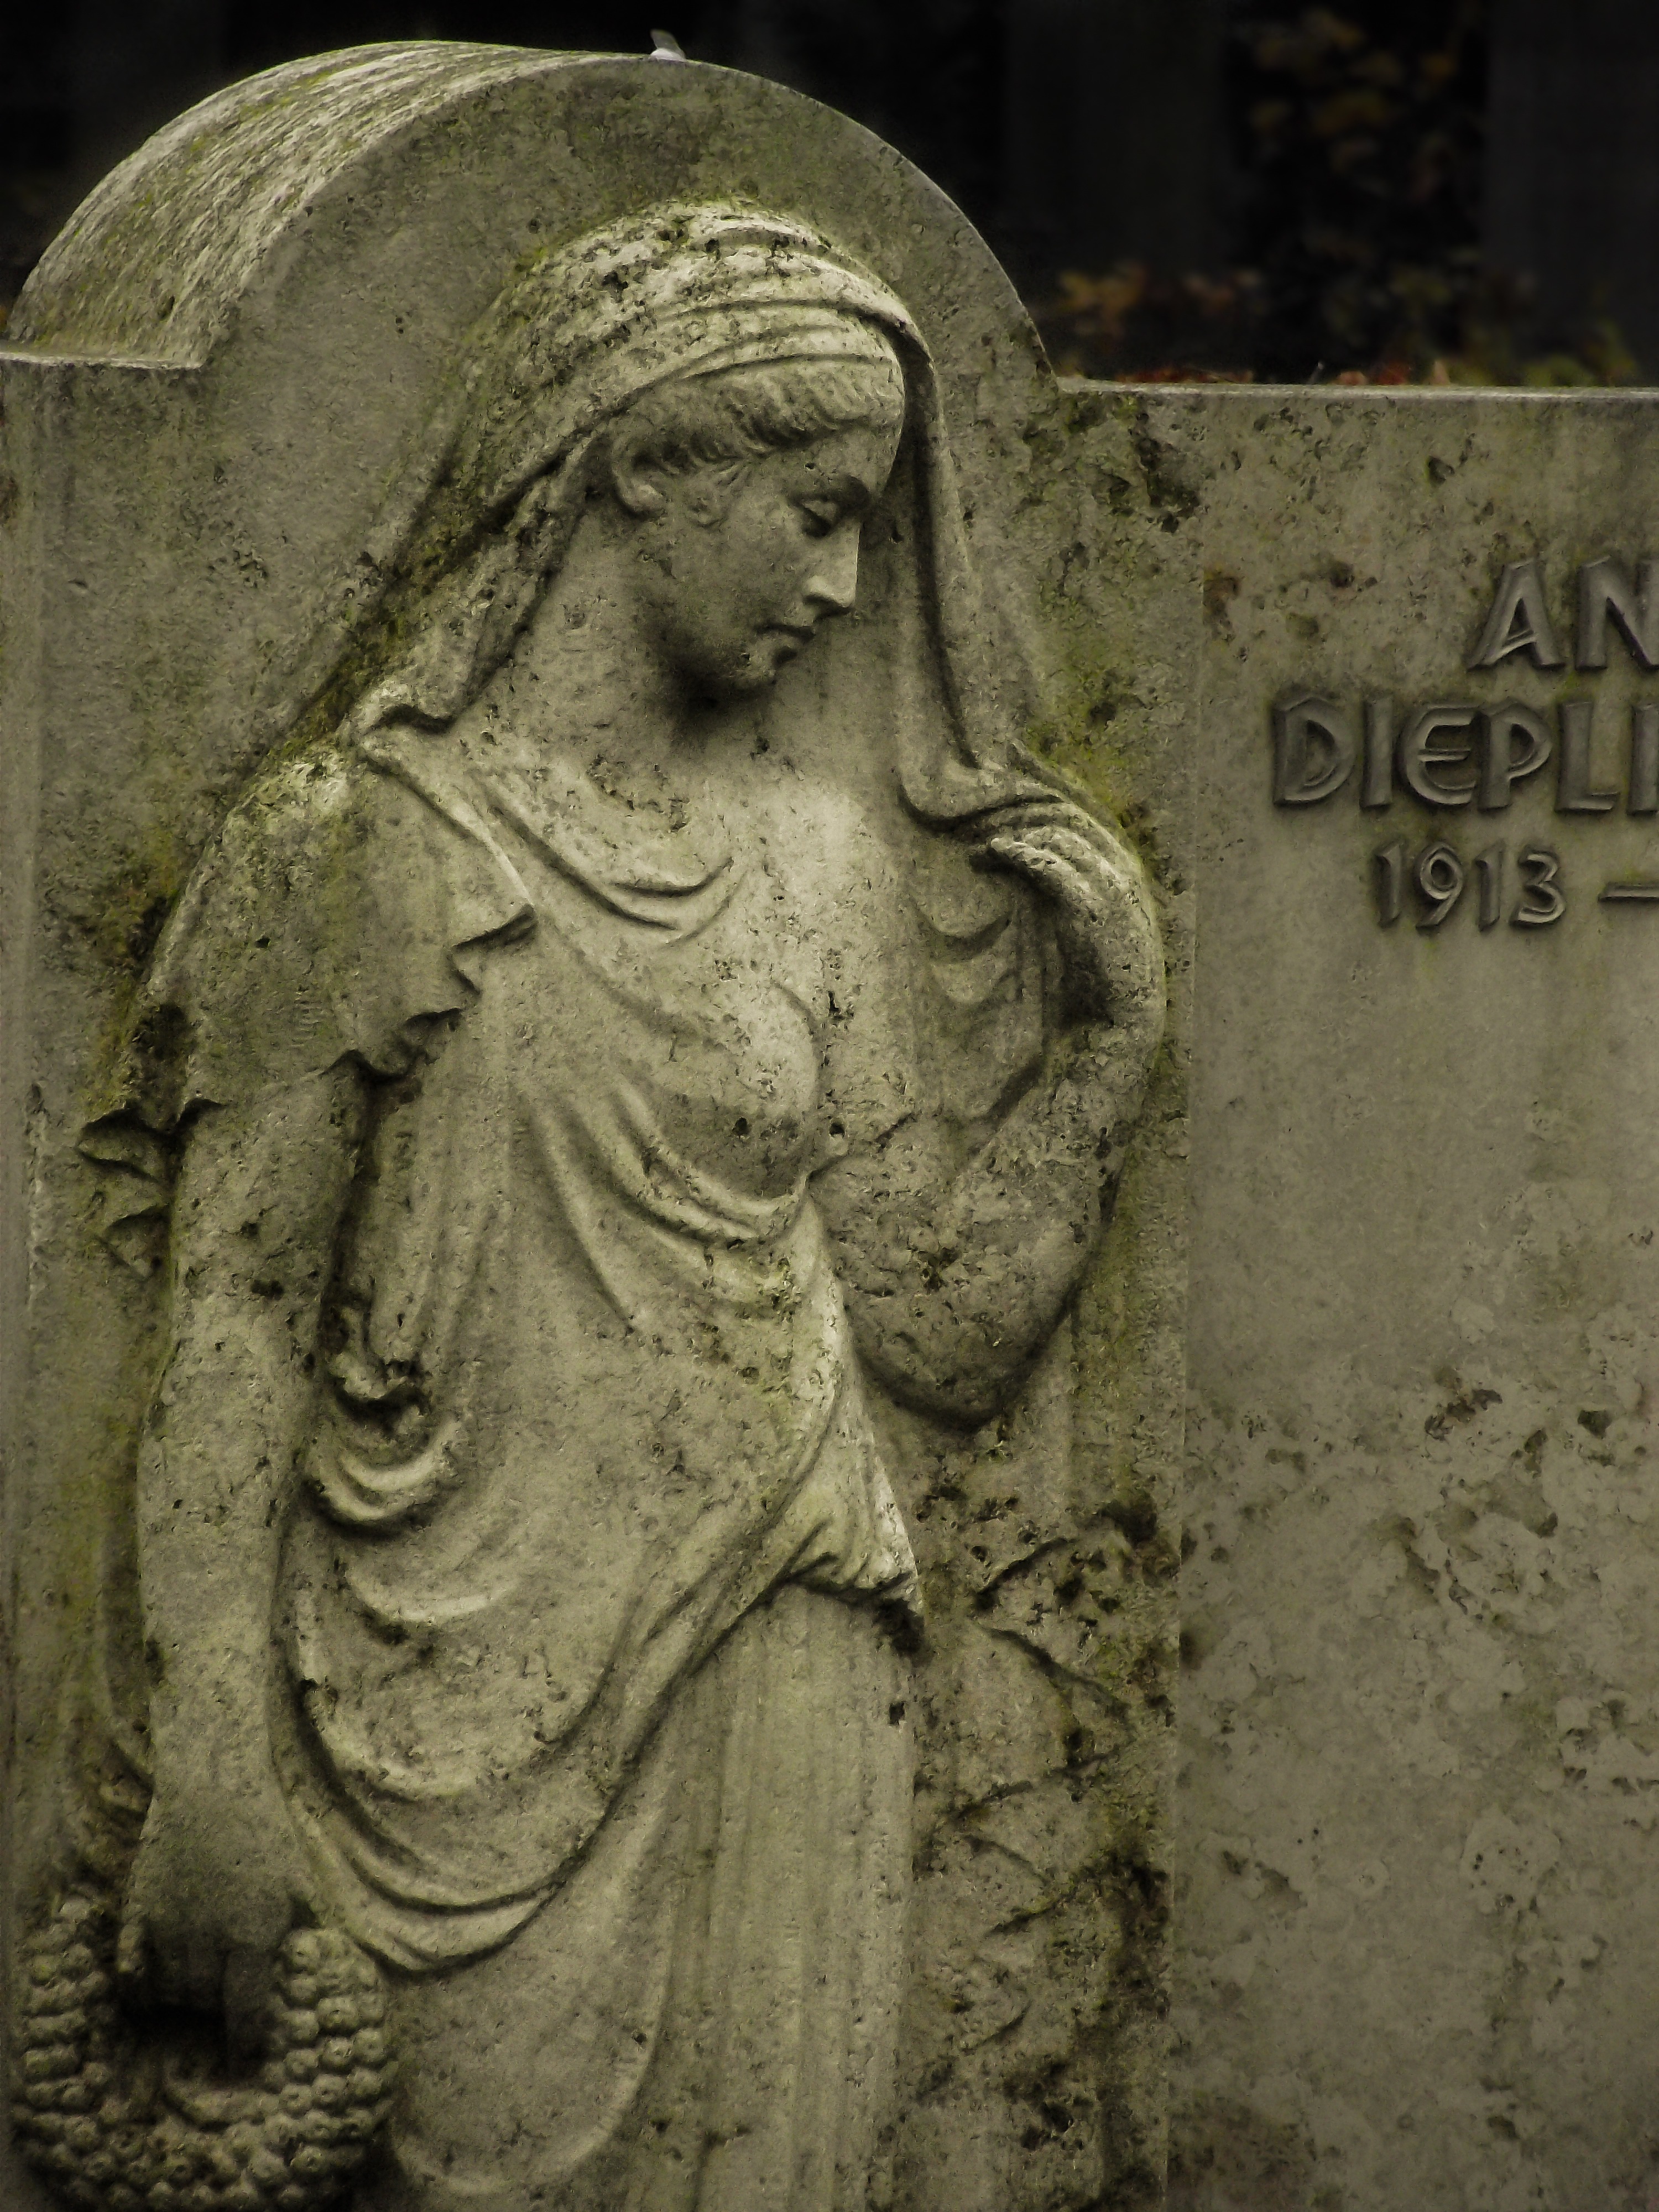
monument, statue, cemetery, tombstone, death, grave, sculpture, art, temple, gravestone, headstone, history, carving, relief, mythology, stele, stone carving, grieve, ancient history, gravestone plate